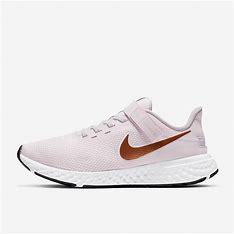
Brand: Nike
Model: Revolution 5 Flyease